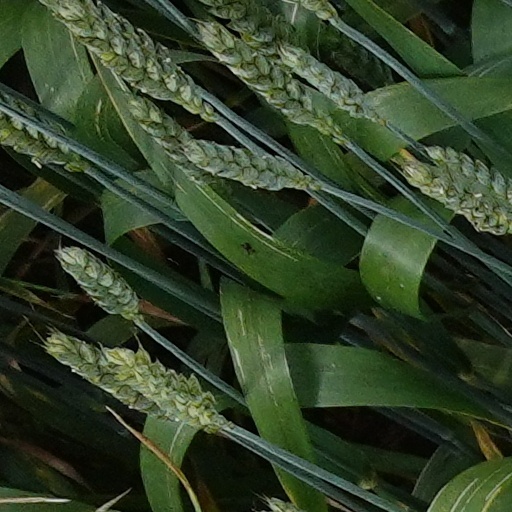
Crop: wheat